Valerie Stark

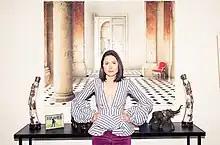

Valerie Stark (born 1986) is an entrepreneur and businesswoman. She is the co-founder and CEO of the mobile app Huggle. Stark is also a board member at Bumble and an advisor to Badoo.